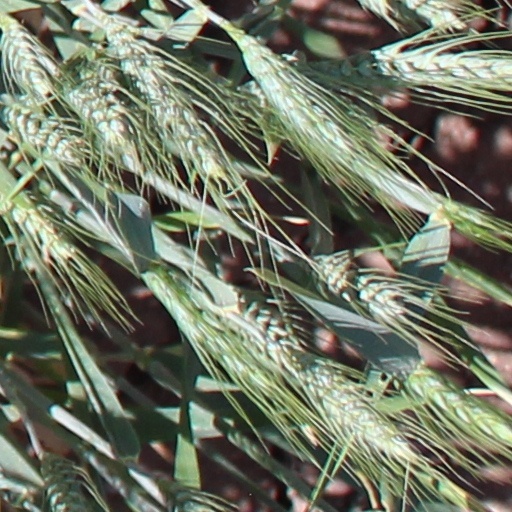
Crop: wheat